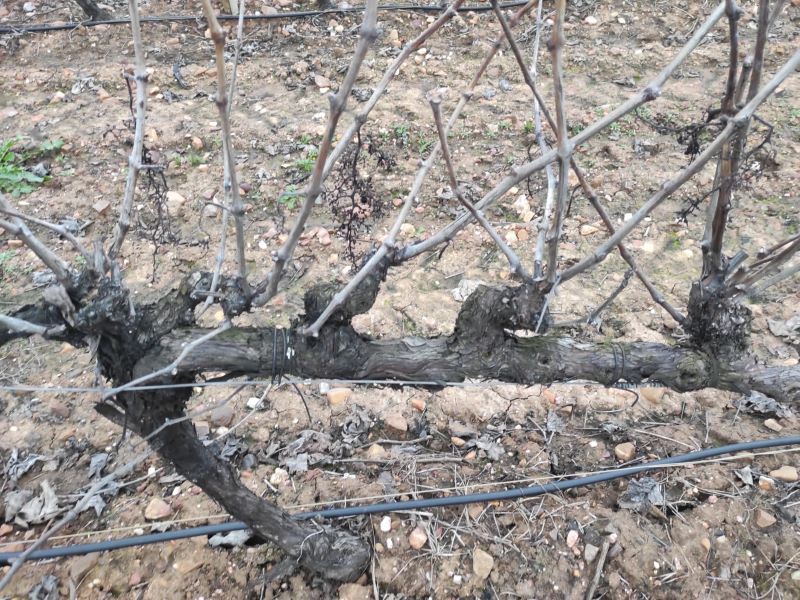
Unpruned shoots: 17
Pruned shoots: 0
Trunks: 1